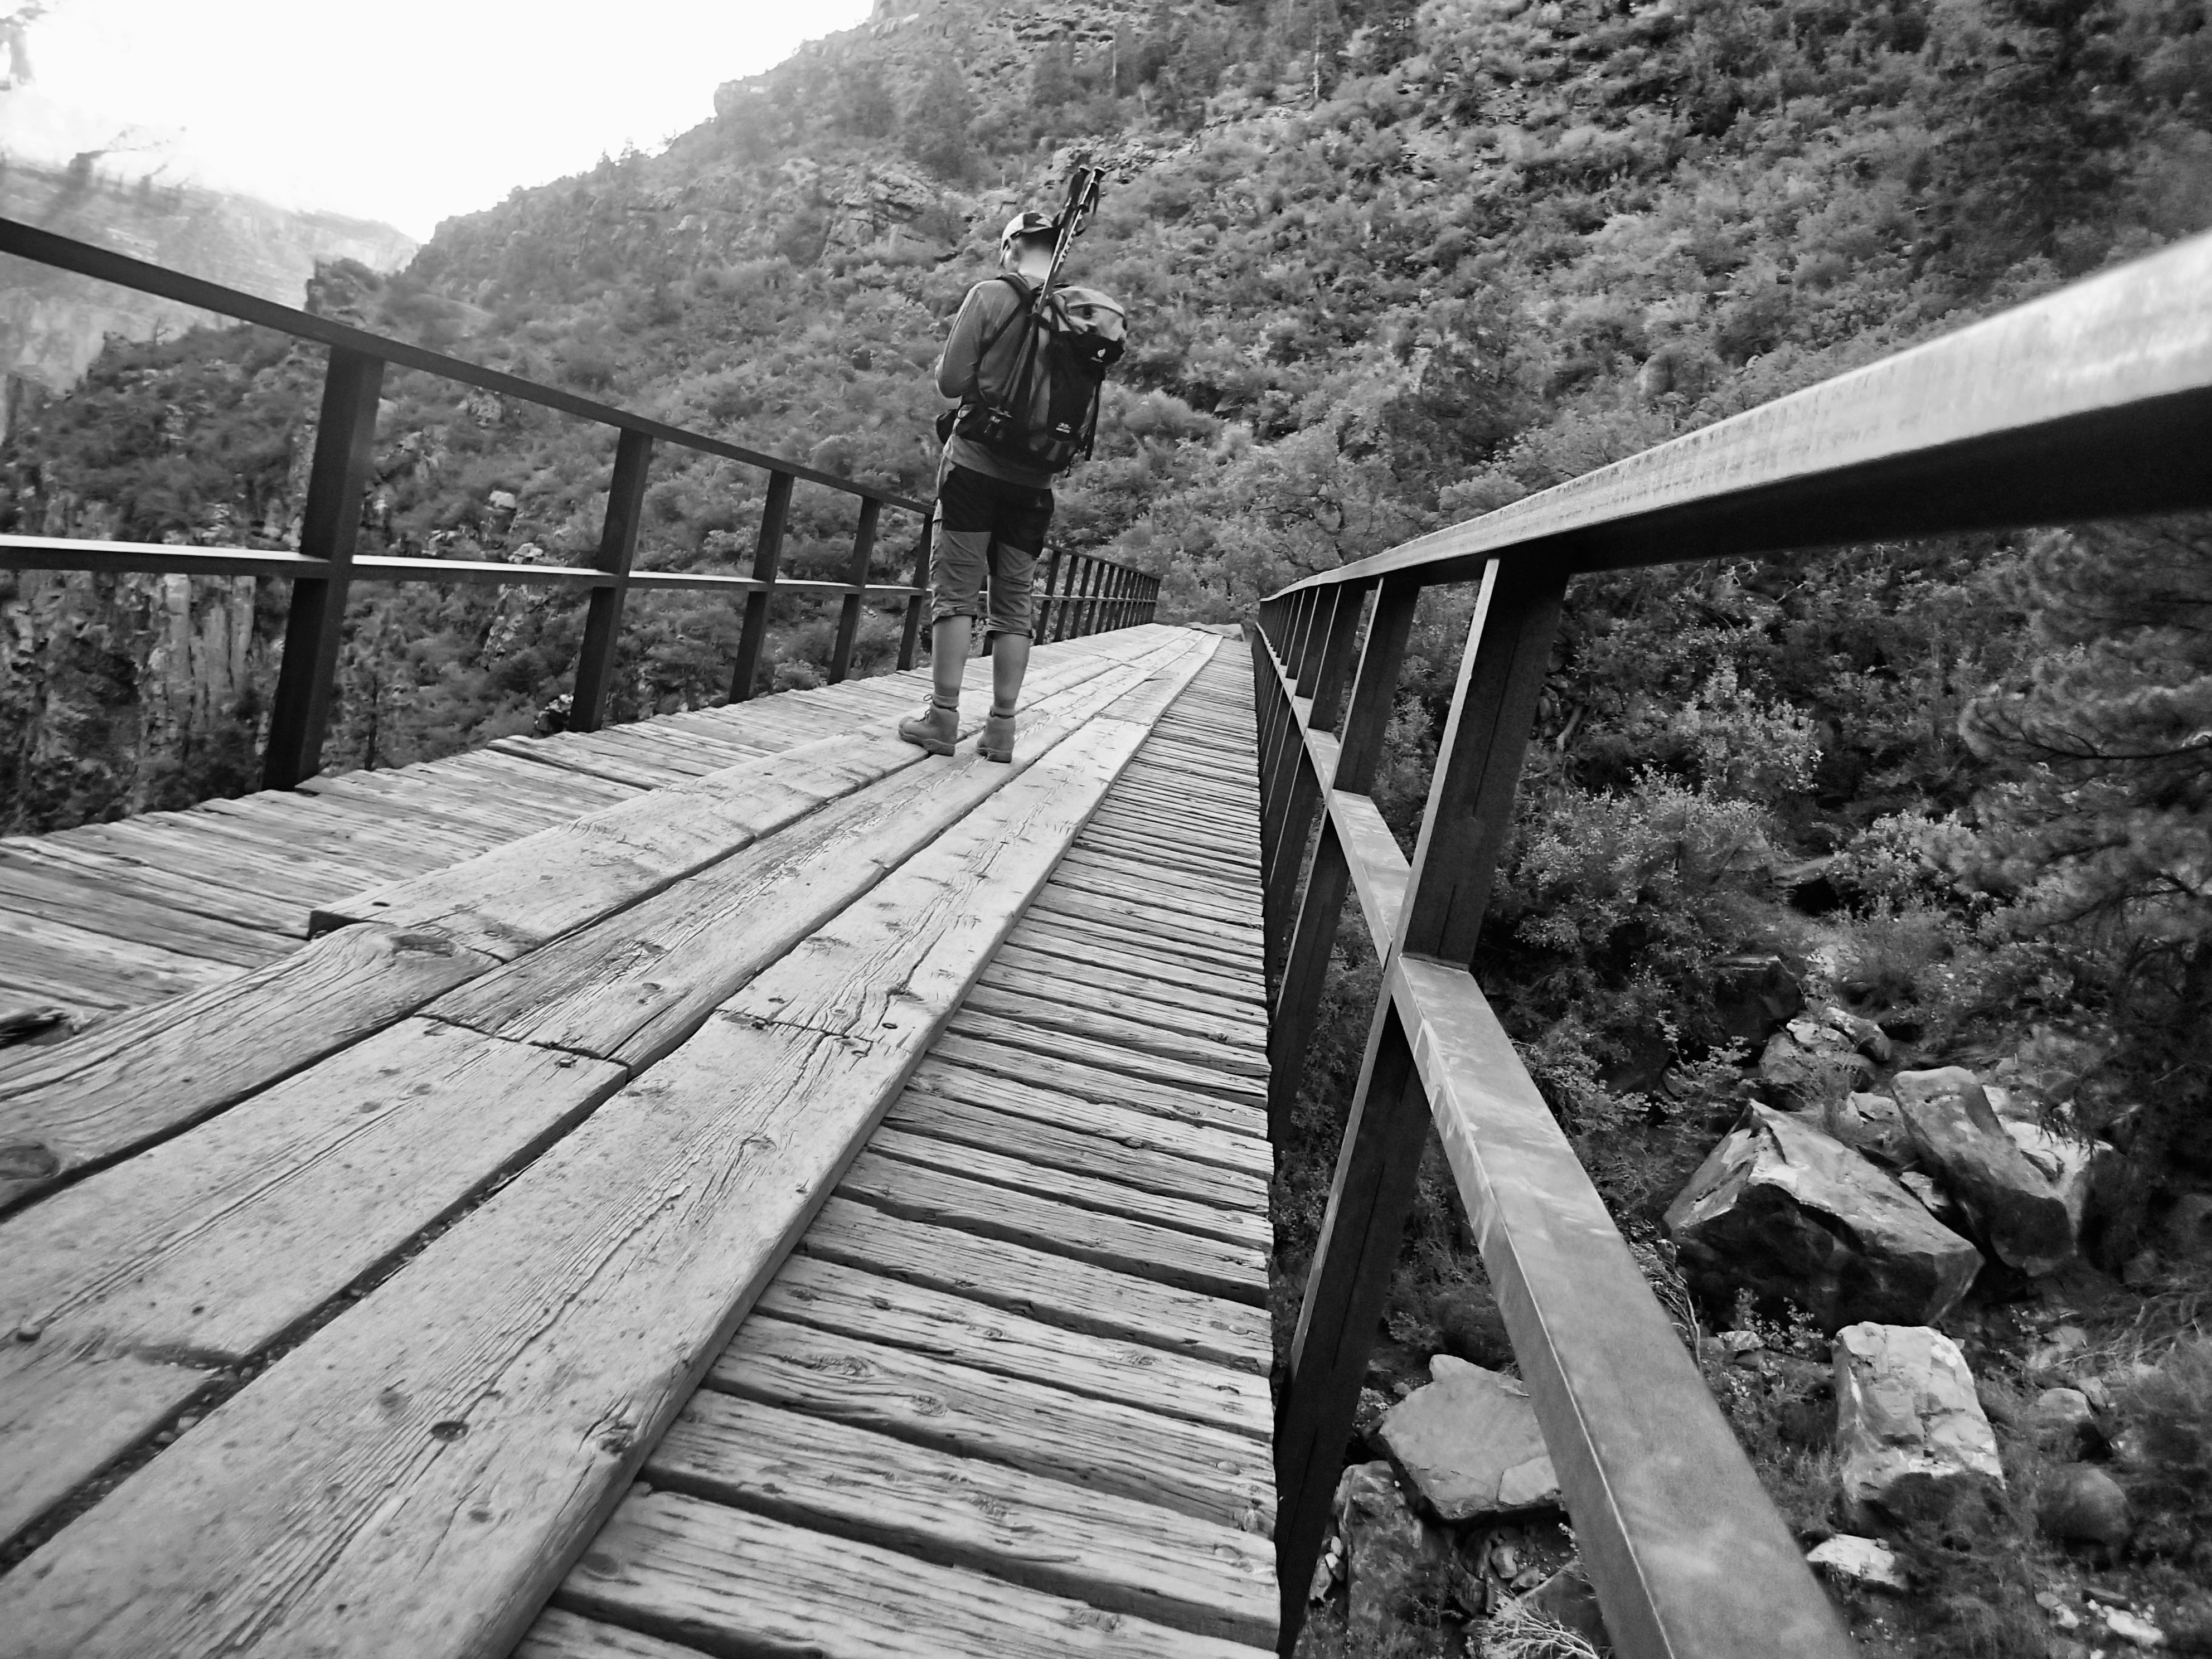
black and white, track, bridge, transport, monochrome, grandcanyon, monochrome photography, nonbuilding structure